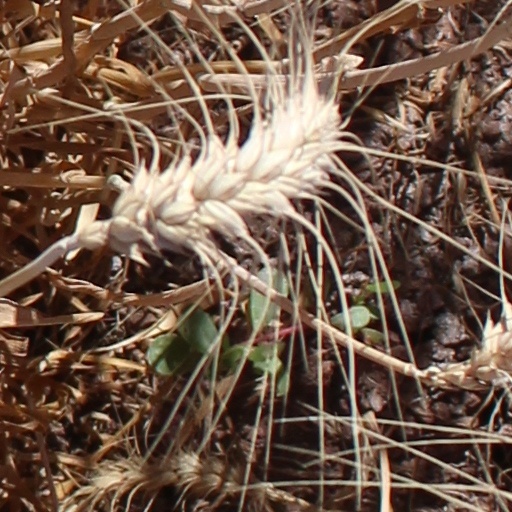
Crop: wheat